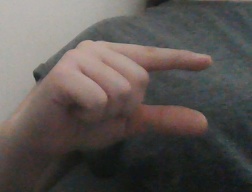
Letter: dal